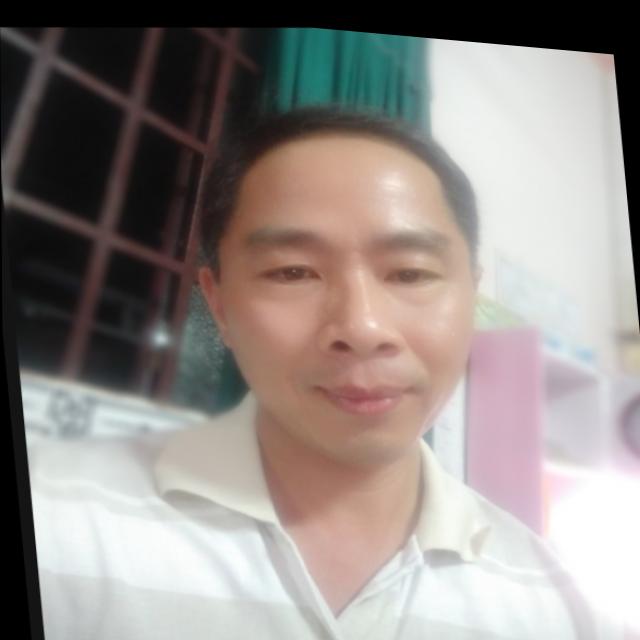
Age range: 45-64